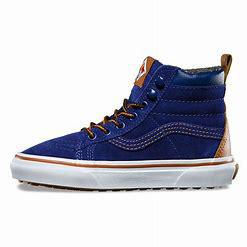
Brand: Vans
Model: SK8 Hi MTE